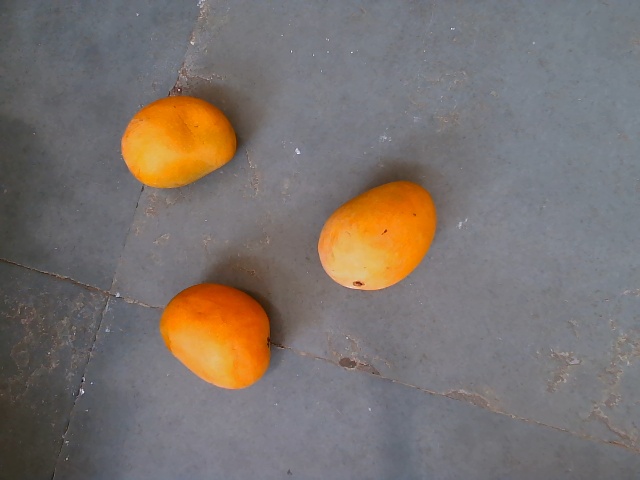
Label: Ripe_Mango